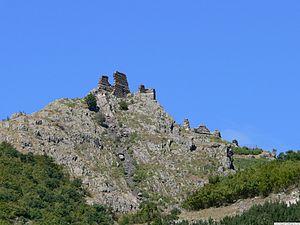
Sopot est une ville au Centre de la Bulgarie, Région de Plovdiv. Il est situé à 5 kilomètres à l’ouest de la ville de Karlovo. La ville est le centre administratif de la municipalité de Sopot. La population de Sopot, selon le recensement de 2011, est de 8 754 personnes.